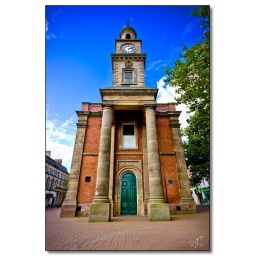
Located within the market-place on the High Street of Newcastle-under-Lyme. Built in 1713 with the clock tower added in 1860. Staffordshire, UK